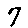
Label: 7